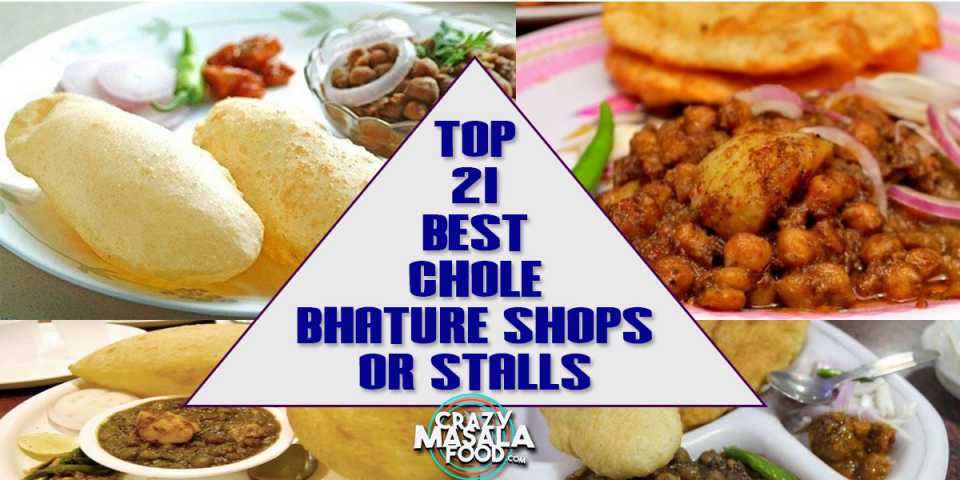
Dish: chole_bhature